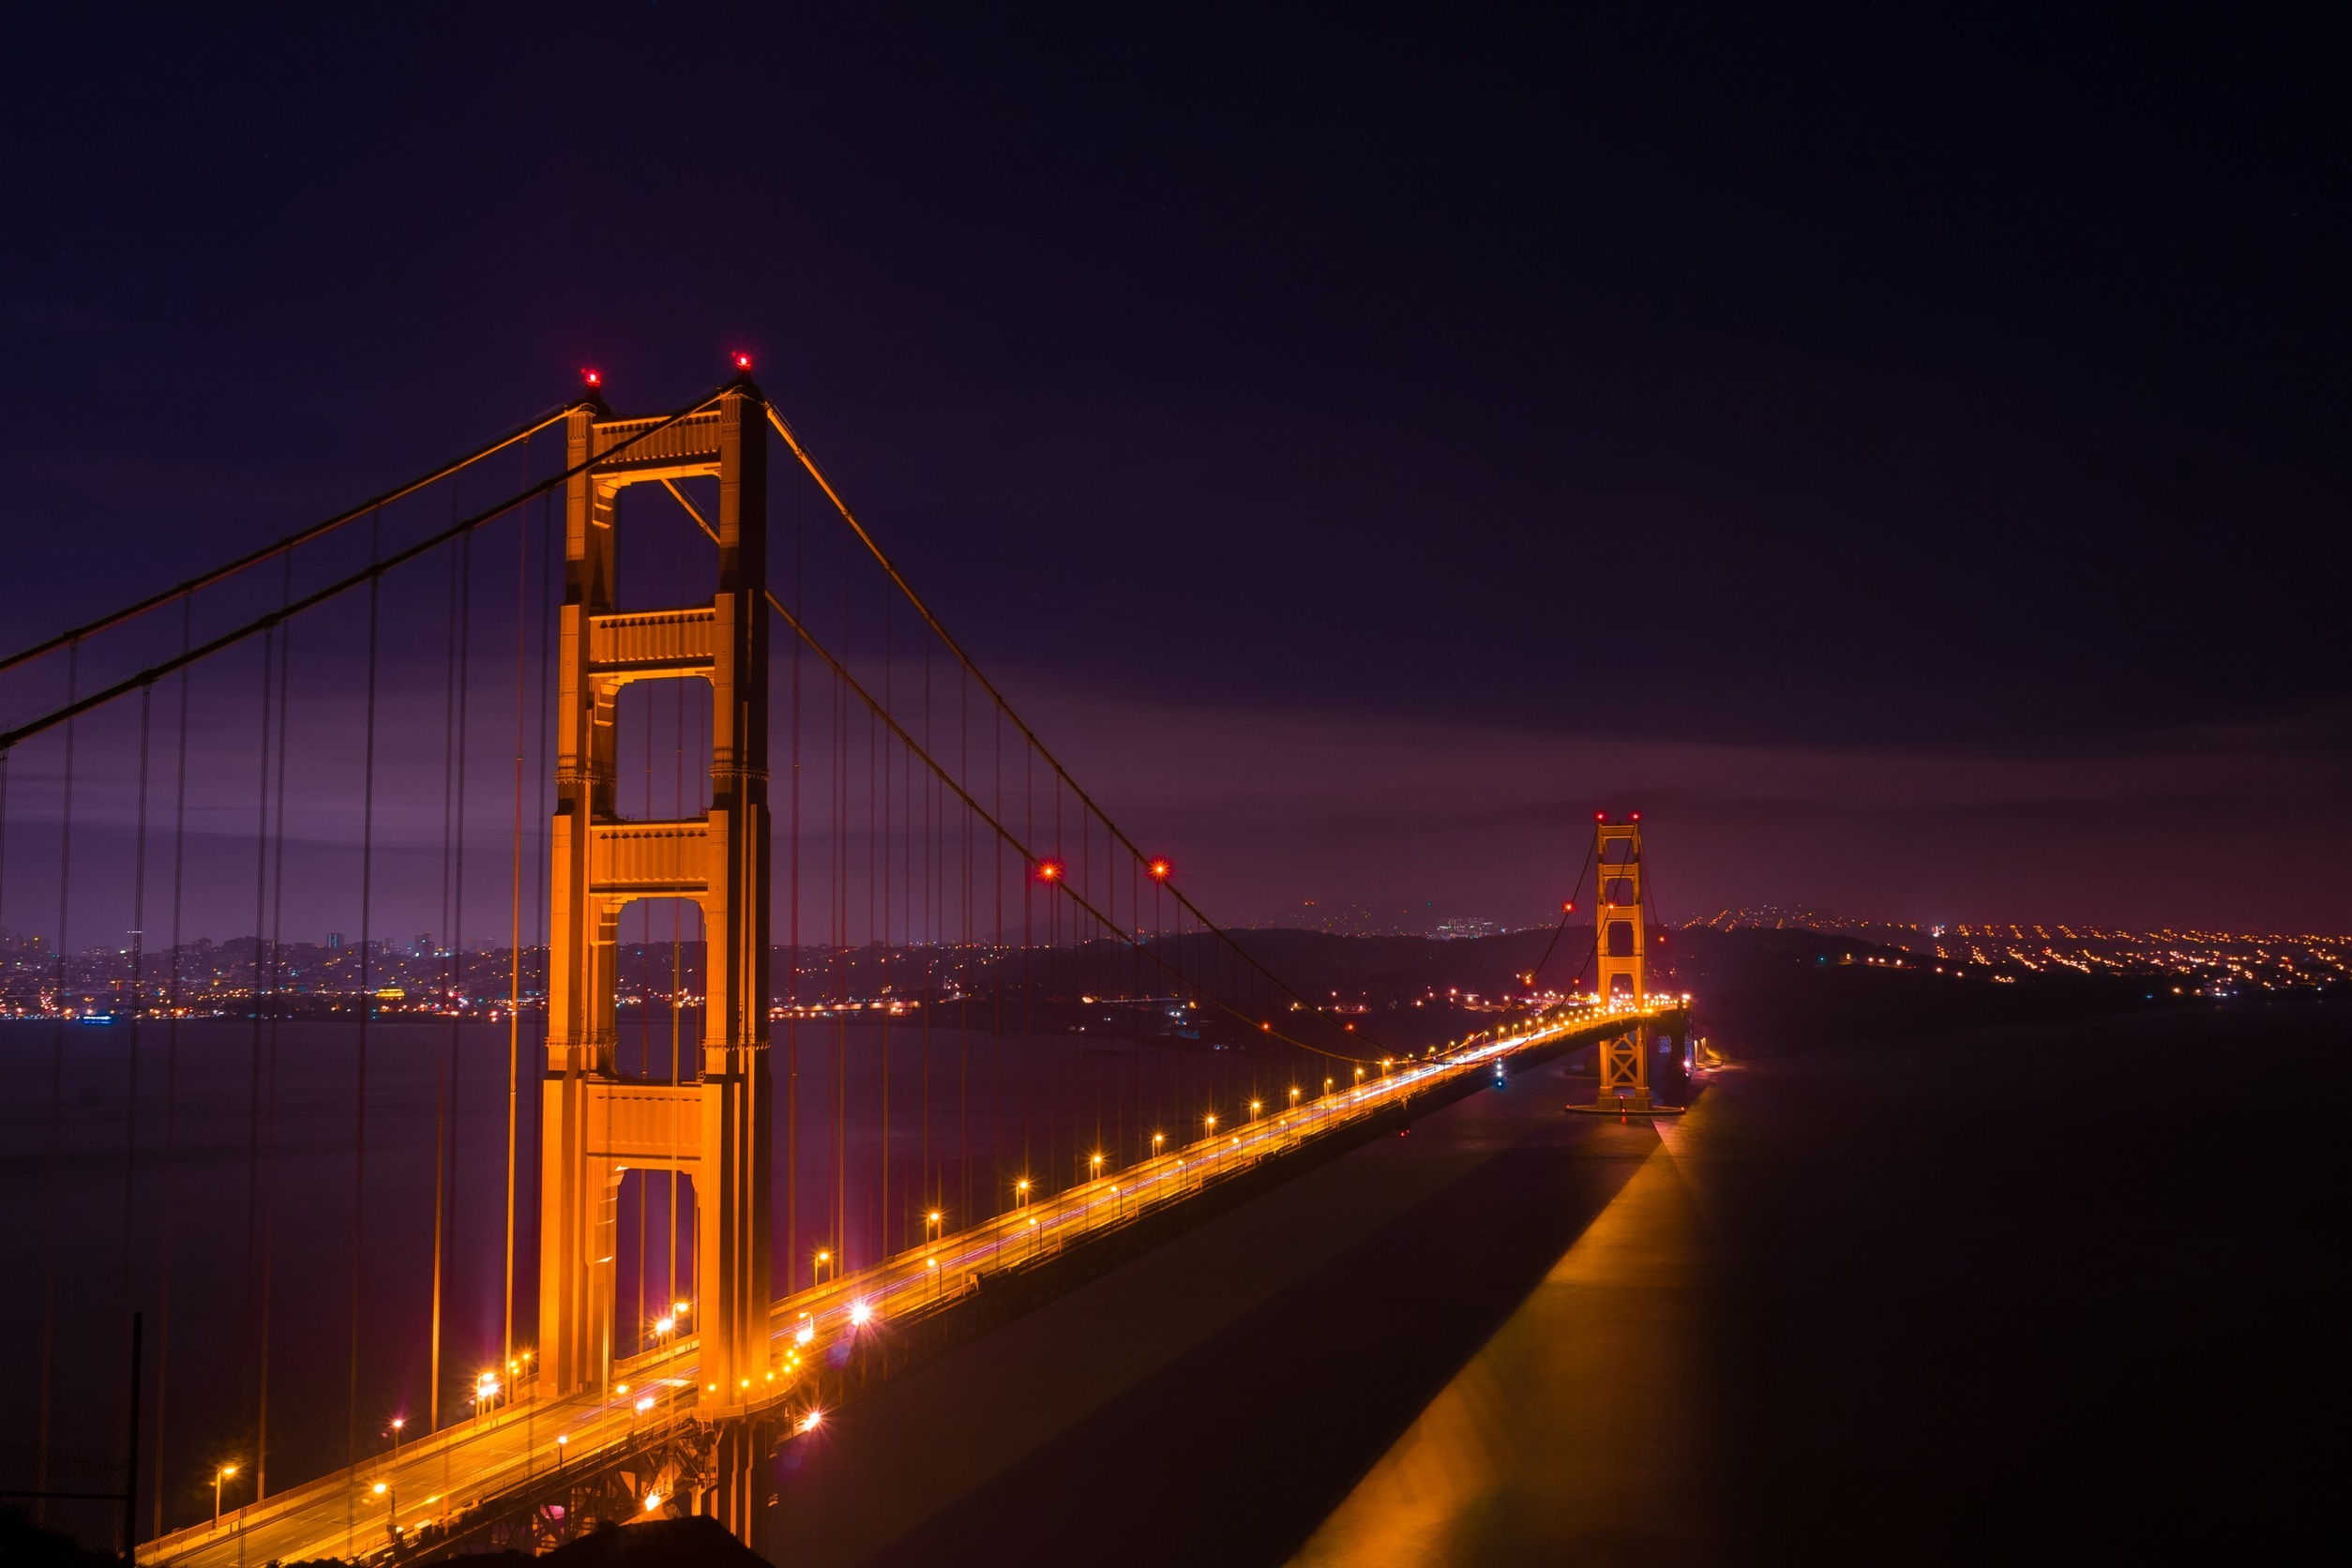
water, ocean, light, bridge, night, dawn, cityscape, travel, golden gate bridge, san francisco, dusk, transportation, evening, bay, landmark, suspension, darkness, lighting, california, united states, engineering, famous, pacific, cable stayed bridge